Answer in natural language. How many Paintings are visible in the scene? Choose between the following options: 3, 4, 2, 2 or 0
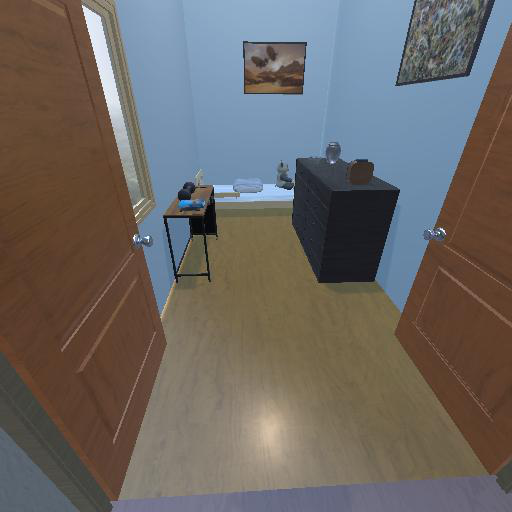
<answer>2</answer>